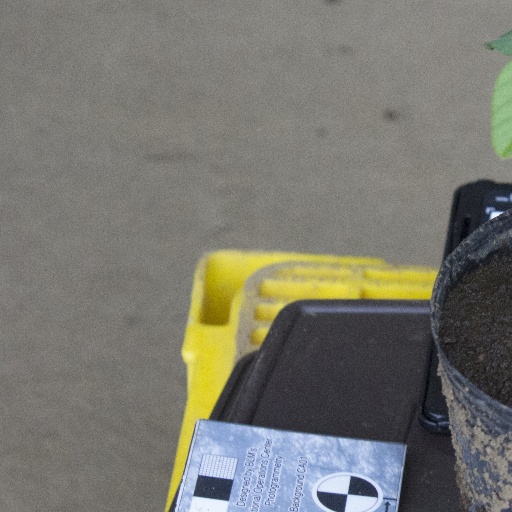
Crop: soybean